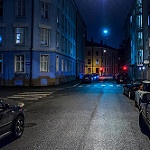
Scene: Outdoor